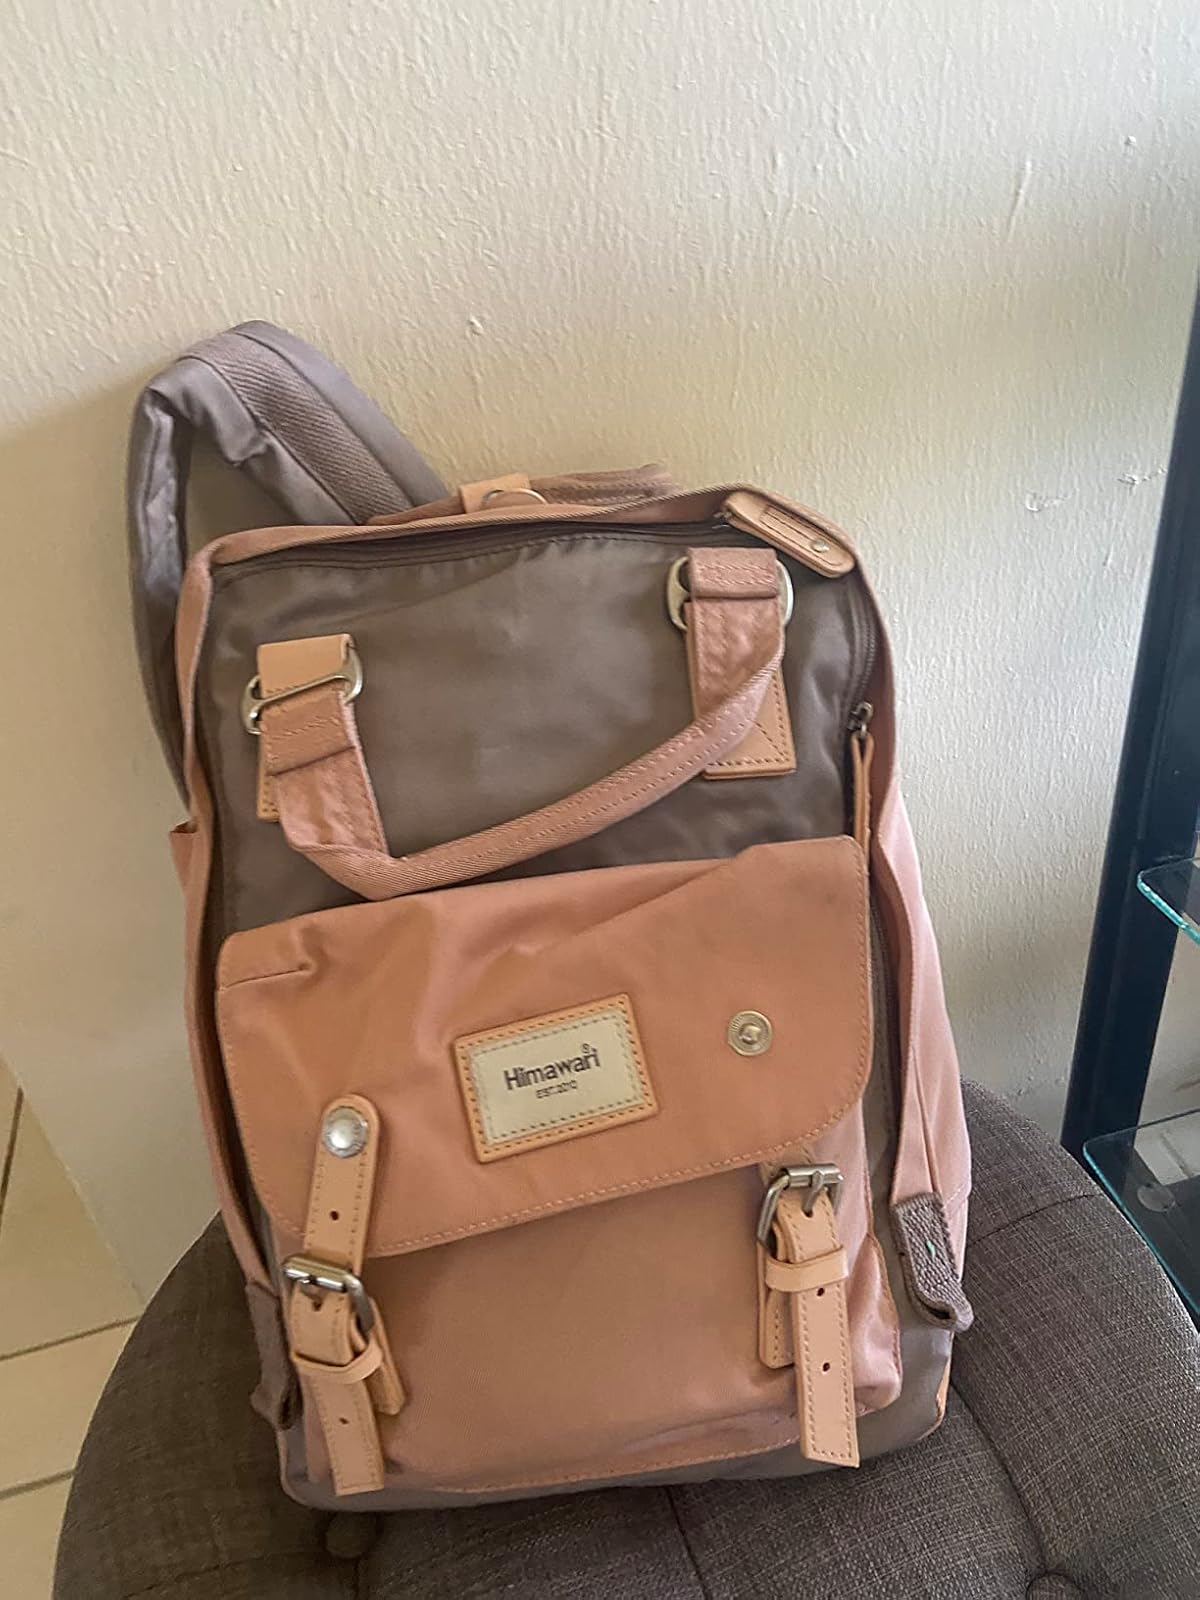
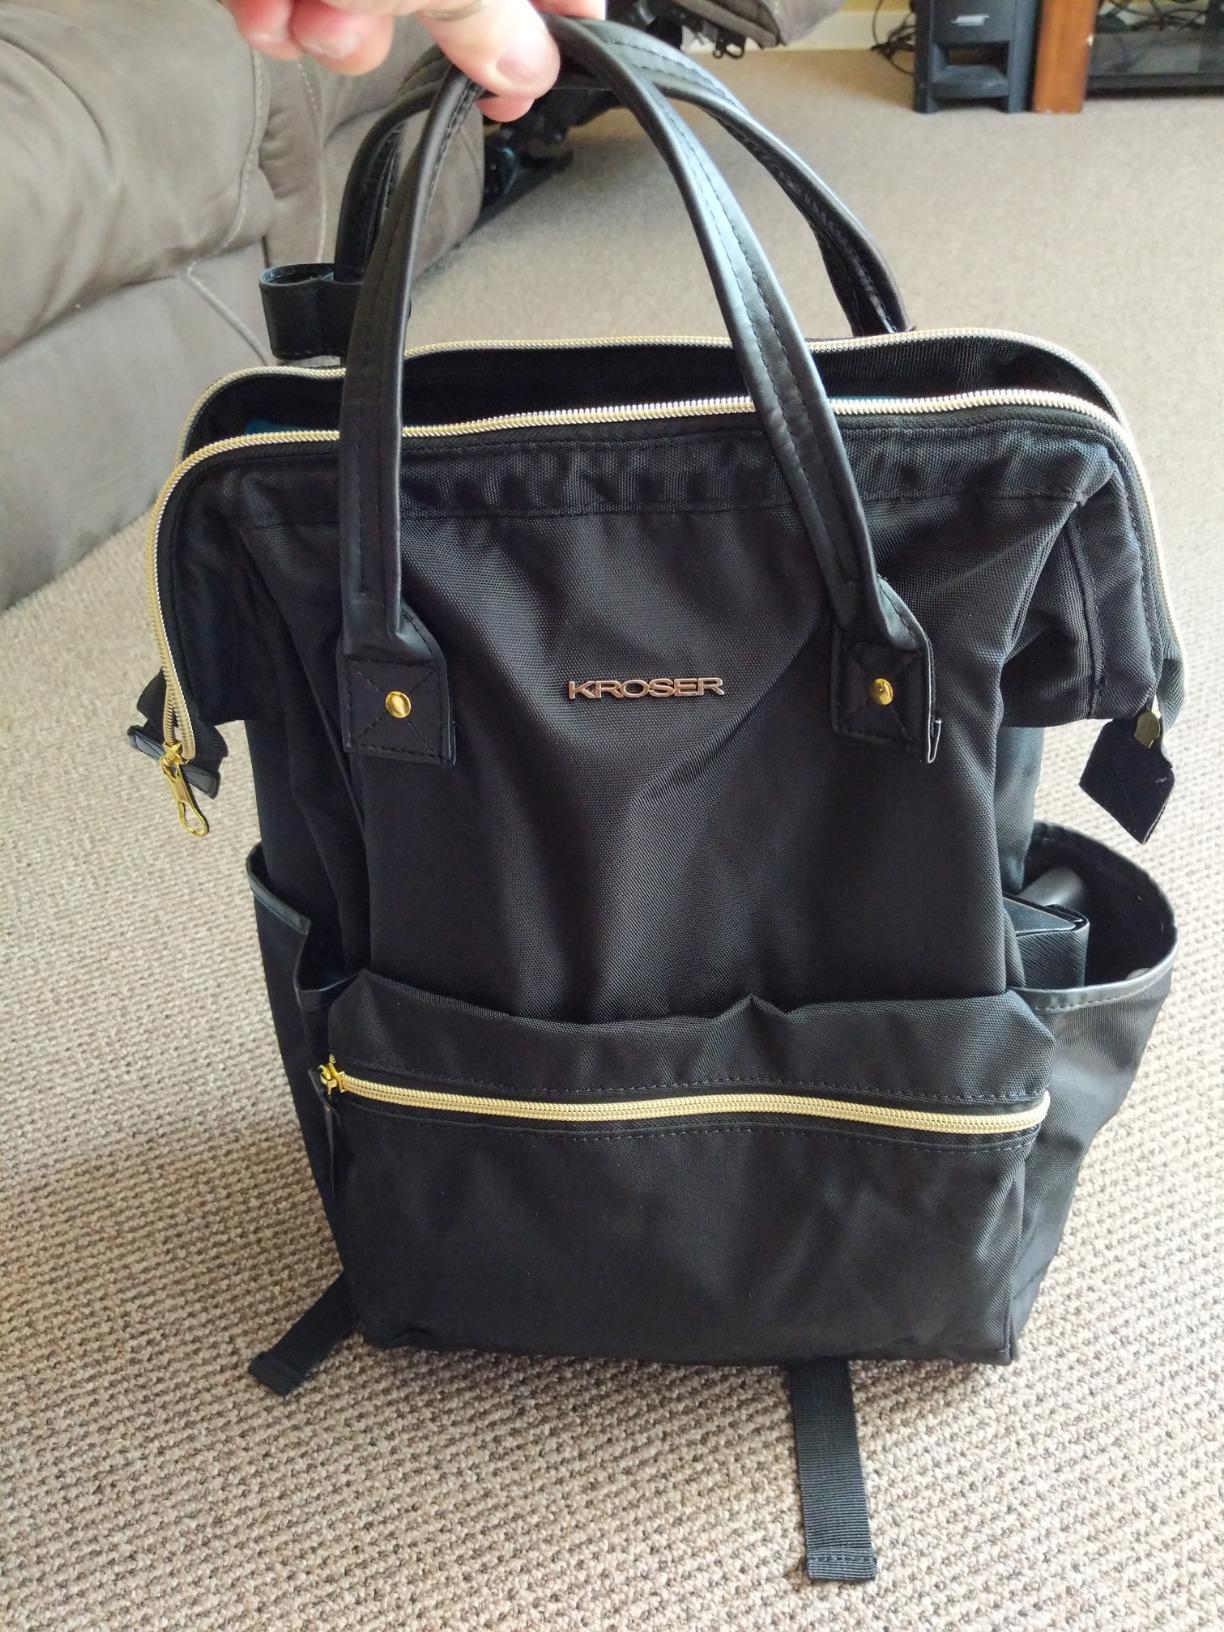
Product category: bag
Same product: no